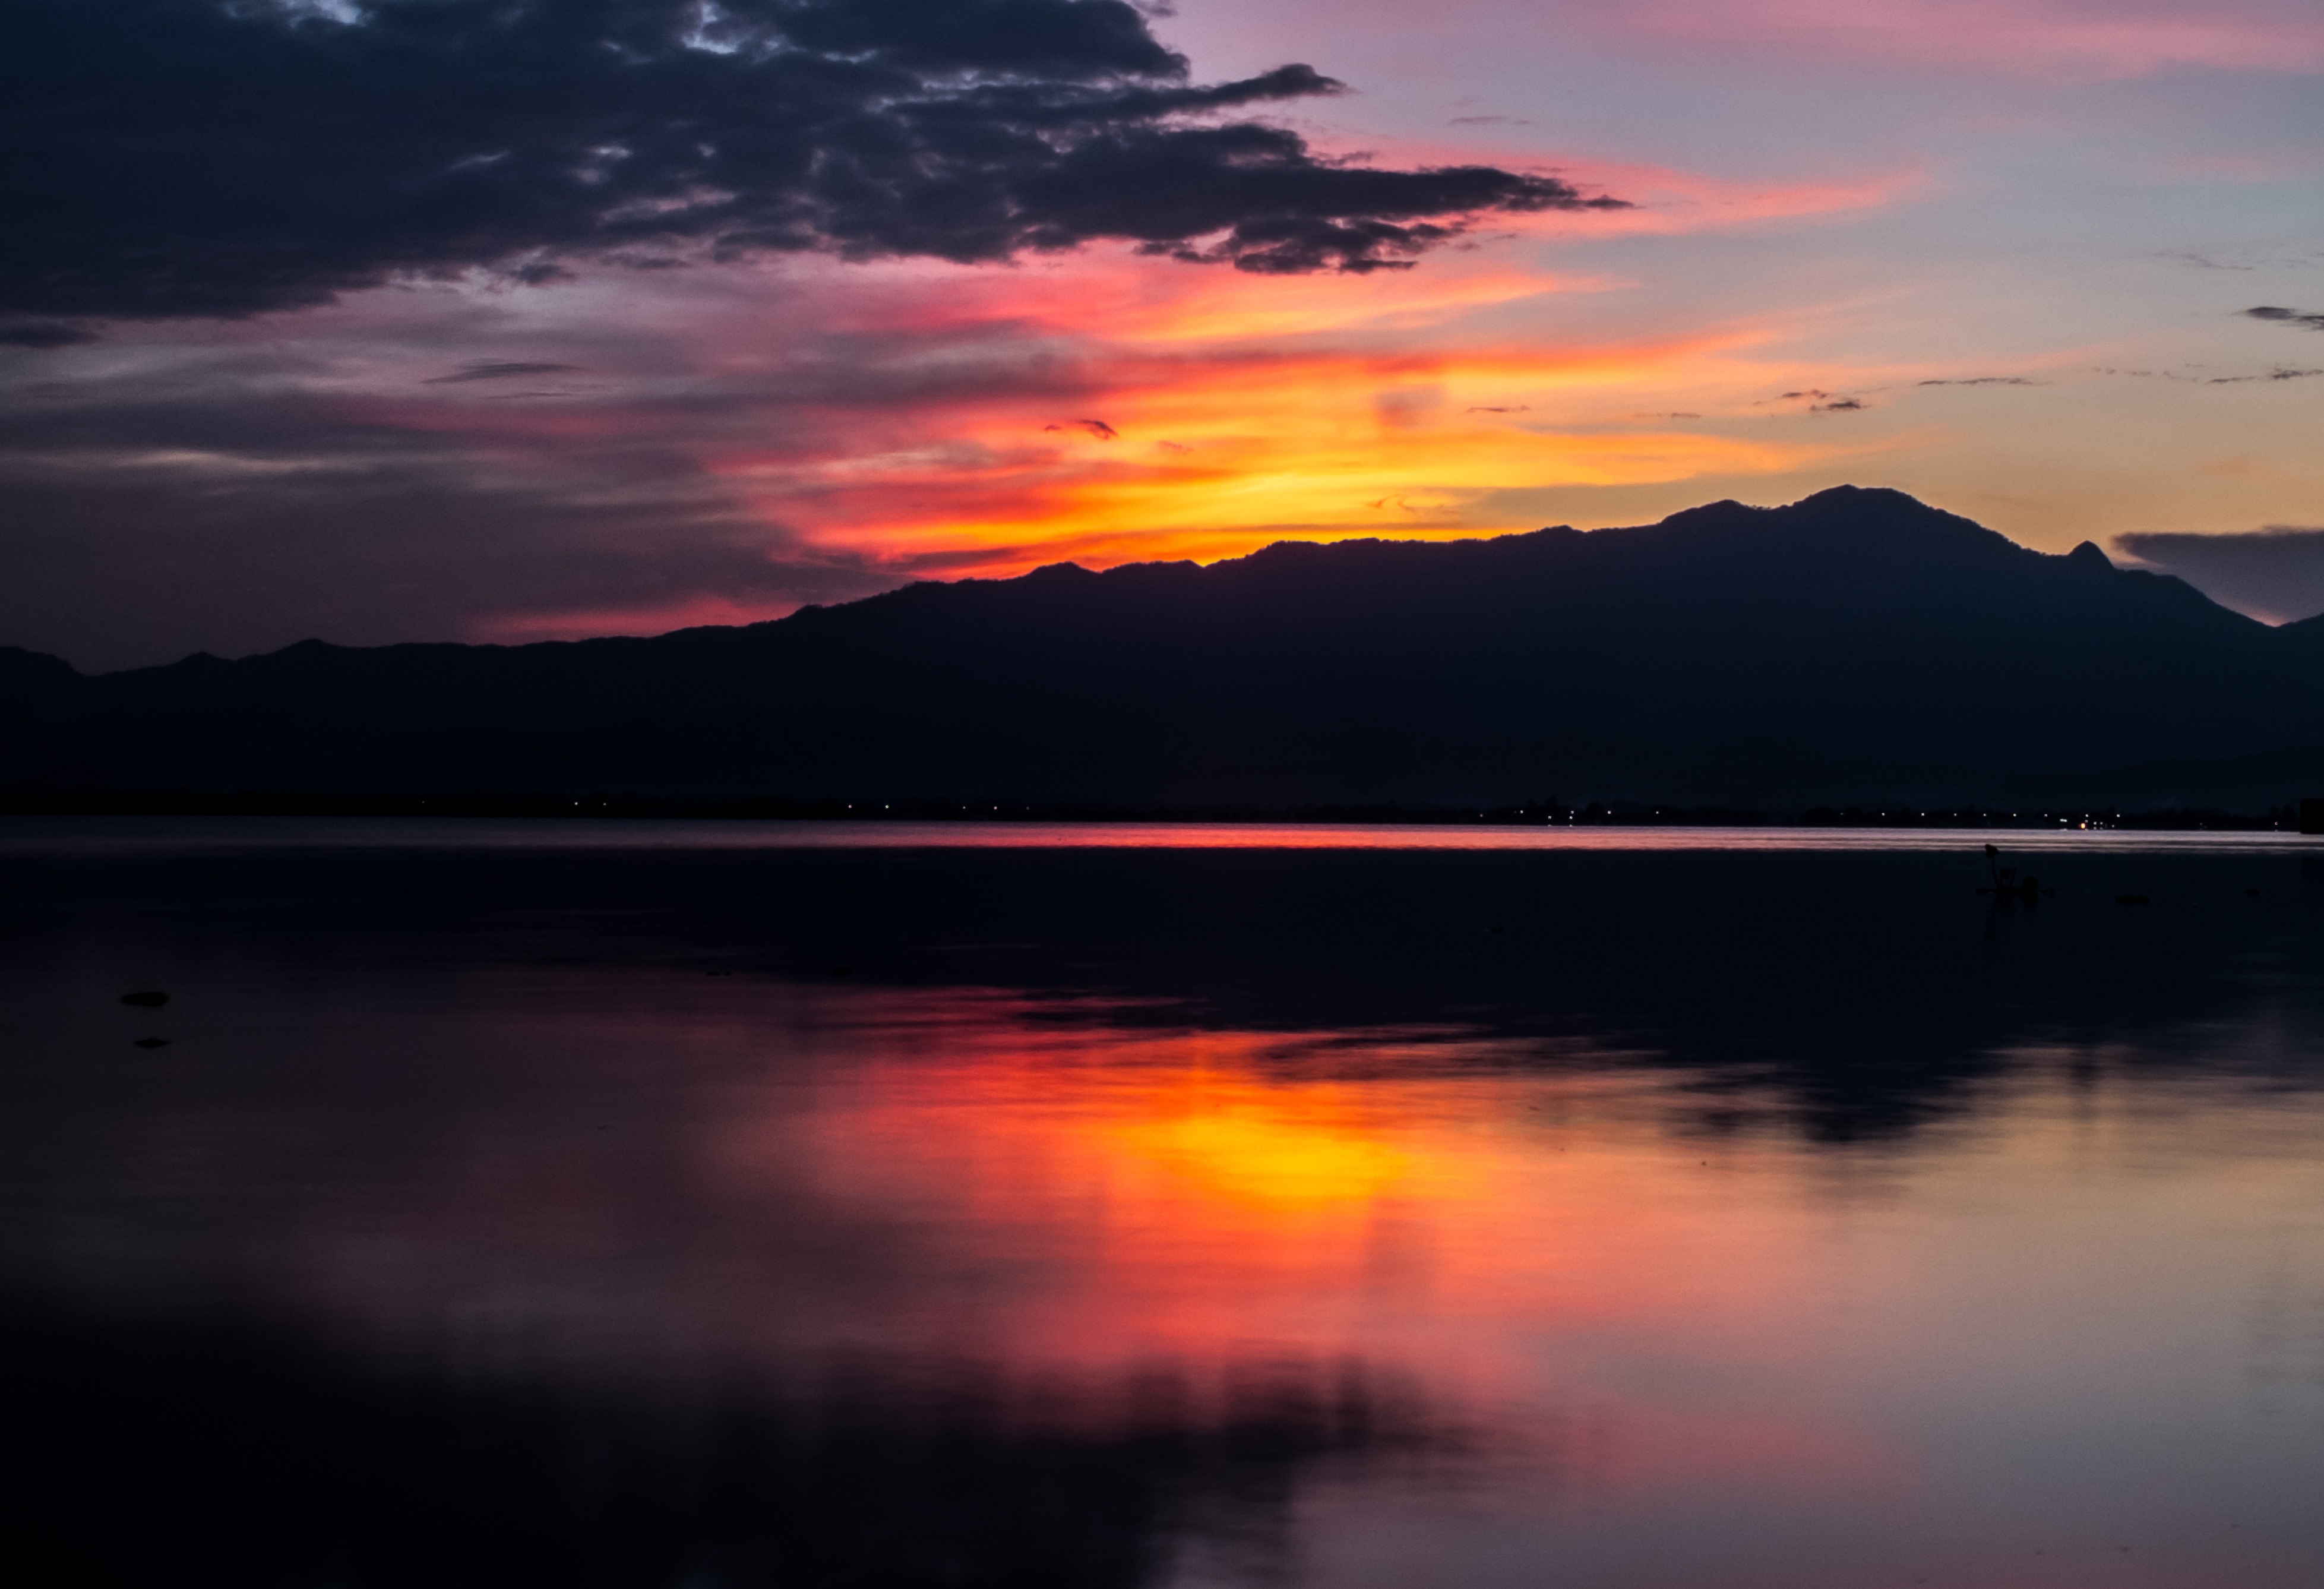
sea, horizon, cloud, sky, sunrise, sunset, morning, lake, dawn, atmosphere, dusk, evening, reflection, seascape, clouds, loch, abendstimmung, afterglow, red sky at morning